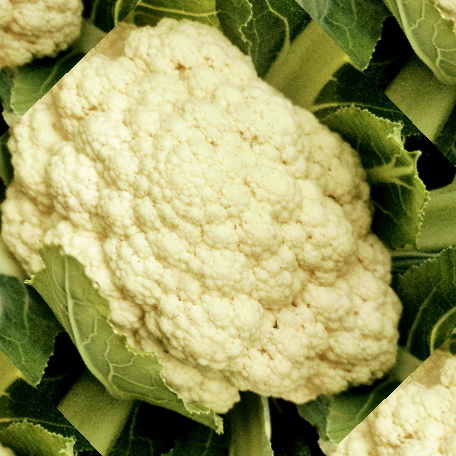
Label: Disease Free